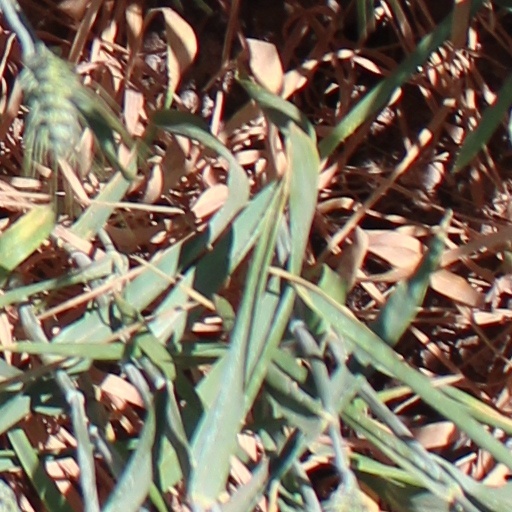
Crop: wheat